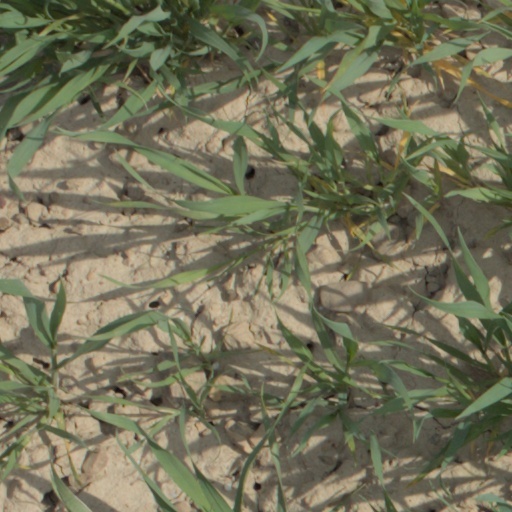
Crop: wheat